Kingdom of Sardinia (1700–1720)

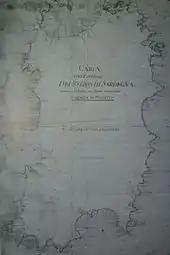
Map of the coast of Sardinia showing then-extant towers and those under construction or in planning in 1720, from the library of the University of Cagliari

From 1700 to 1720, the Kingdom of Sardinia, as a part of the Spanish Empire, was disputed between two dynasties, the Habsburgs and the Bourbons. With the death of Charles II, the last of the Spanish Habsburgs, on 1 November 1700, the throne passed to Duke Philip of Anjou (Philip V), although the Emperor Leopold I also had a claim. Leopold was especially desirous of obtaining the Spanish inheritance in the Southern Netherlands and in Italy, which included Sardinia. With the failure of France to abide by the Second Partition Treaty, the other European powers lined up on the side of the Habsburgs. The Treaty of the Hague (7 September 1701) allotted to the Emperor the Spanish possessions in Italy. Imperial troops invaded Italy to seize them, and the War of the Spanish Succession began.